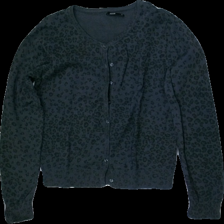
View: front
Type: Cardigan
Category: Ladies
Brand: Flash
Colors: Blue, Green, Black
Material: 100% bomull
Pattern: Animal print
Cut: C-collar
Size: M
Season: All
Price range: 50-100
Recommended usage: Reuse
Description: cardigan med knappar